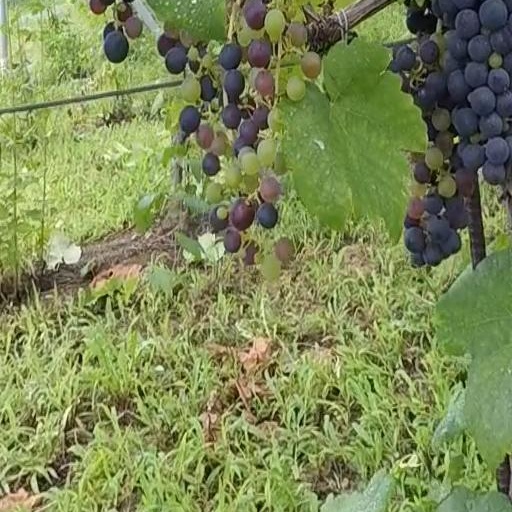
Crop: grape